Don Blackmon

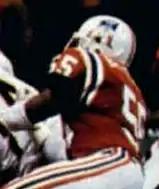
Blackmon playing for the Patriots in Super Bowl XX

Donald Kirk Blackmon (born March 14, 1958) is an American former professional football player and coach in the National Football League (NFL). He played in the NFL as a linebacker with the New England Patriots. Most recently he was the defensive coordinator for the New York Sentinels of the United Football League (UFL).